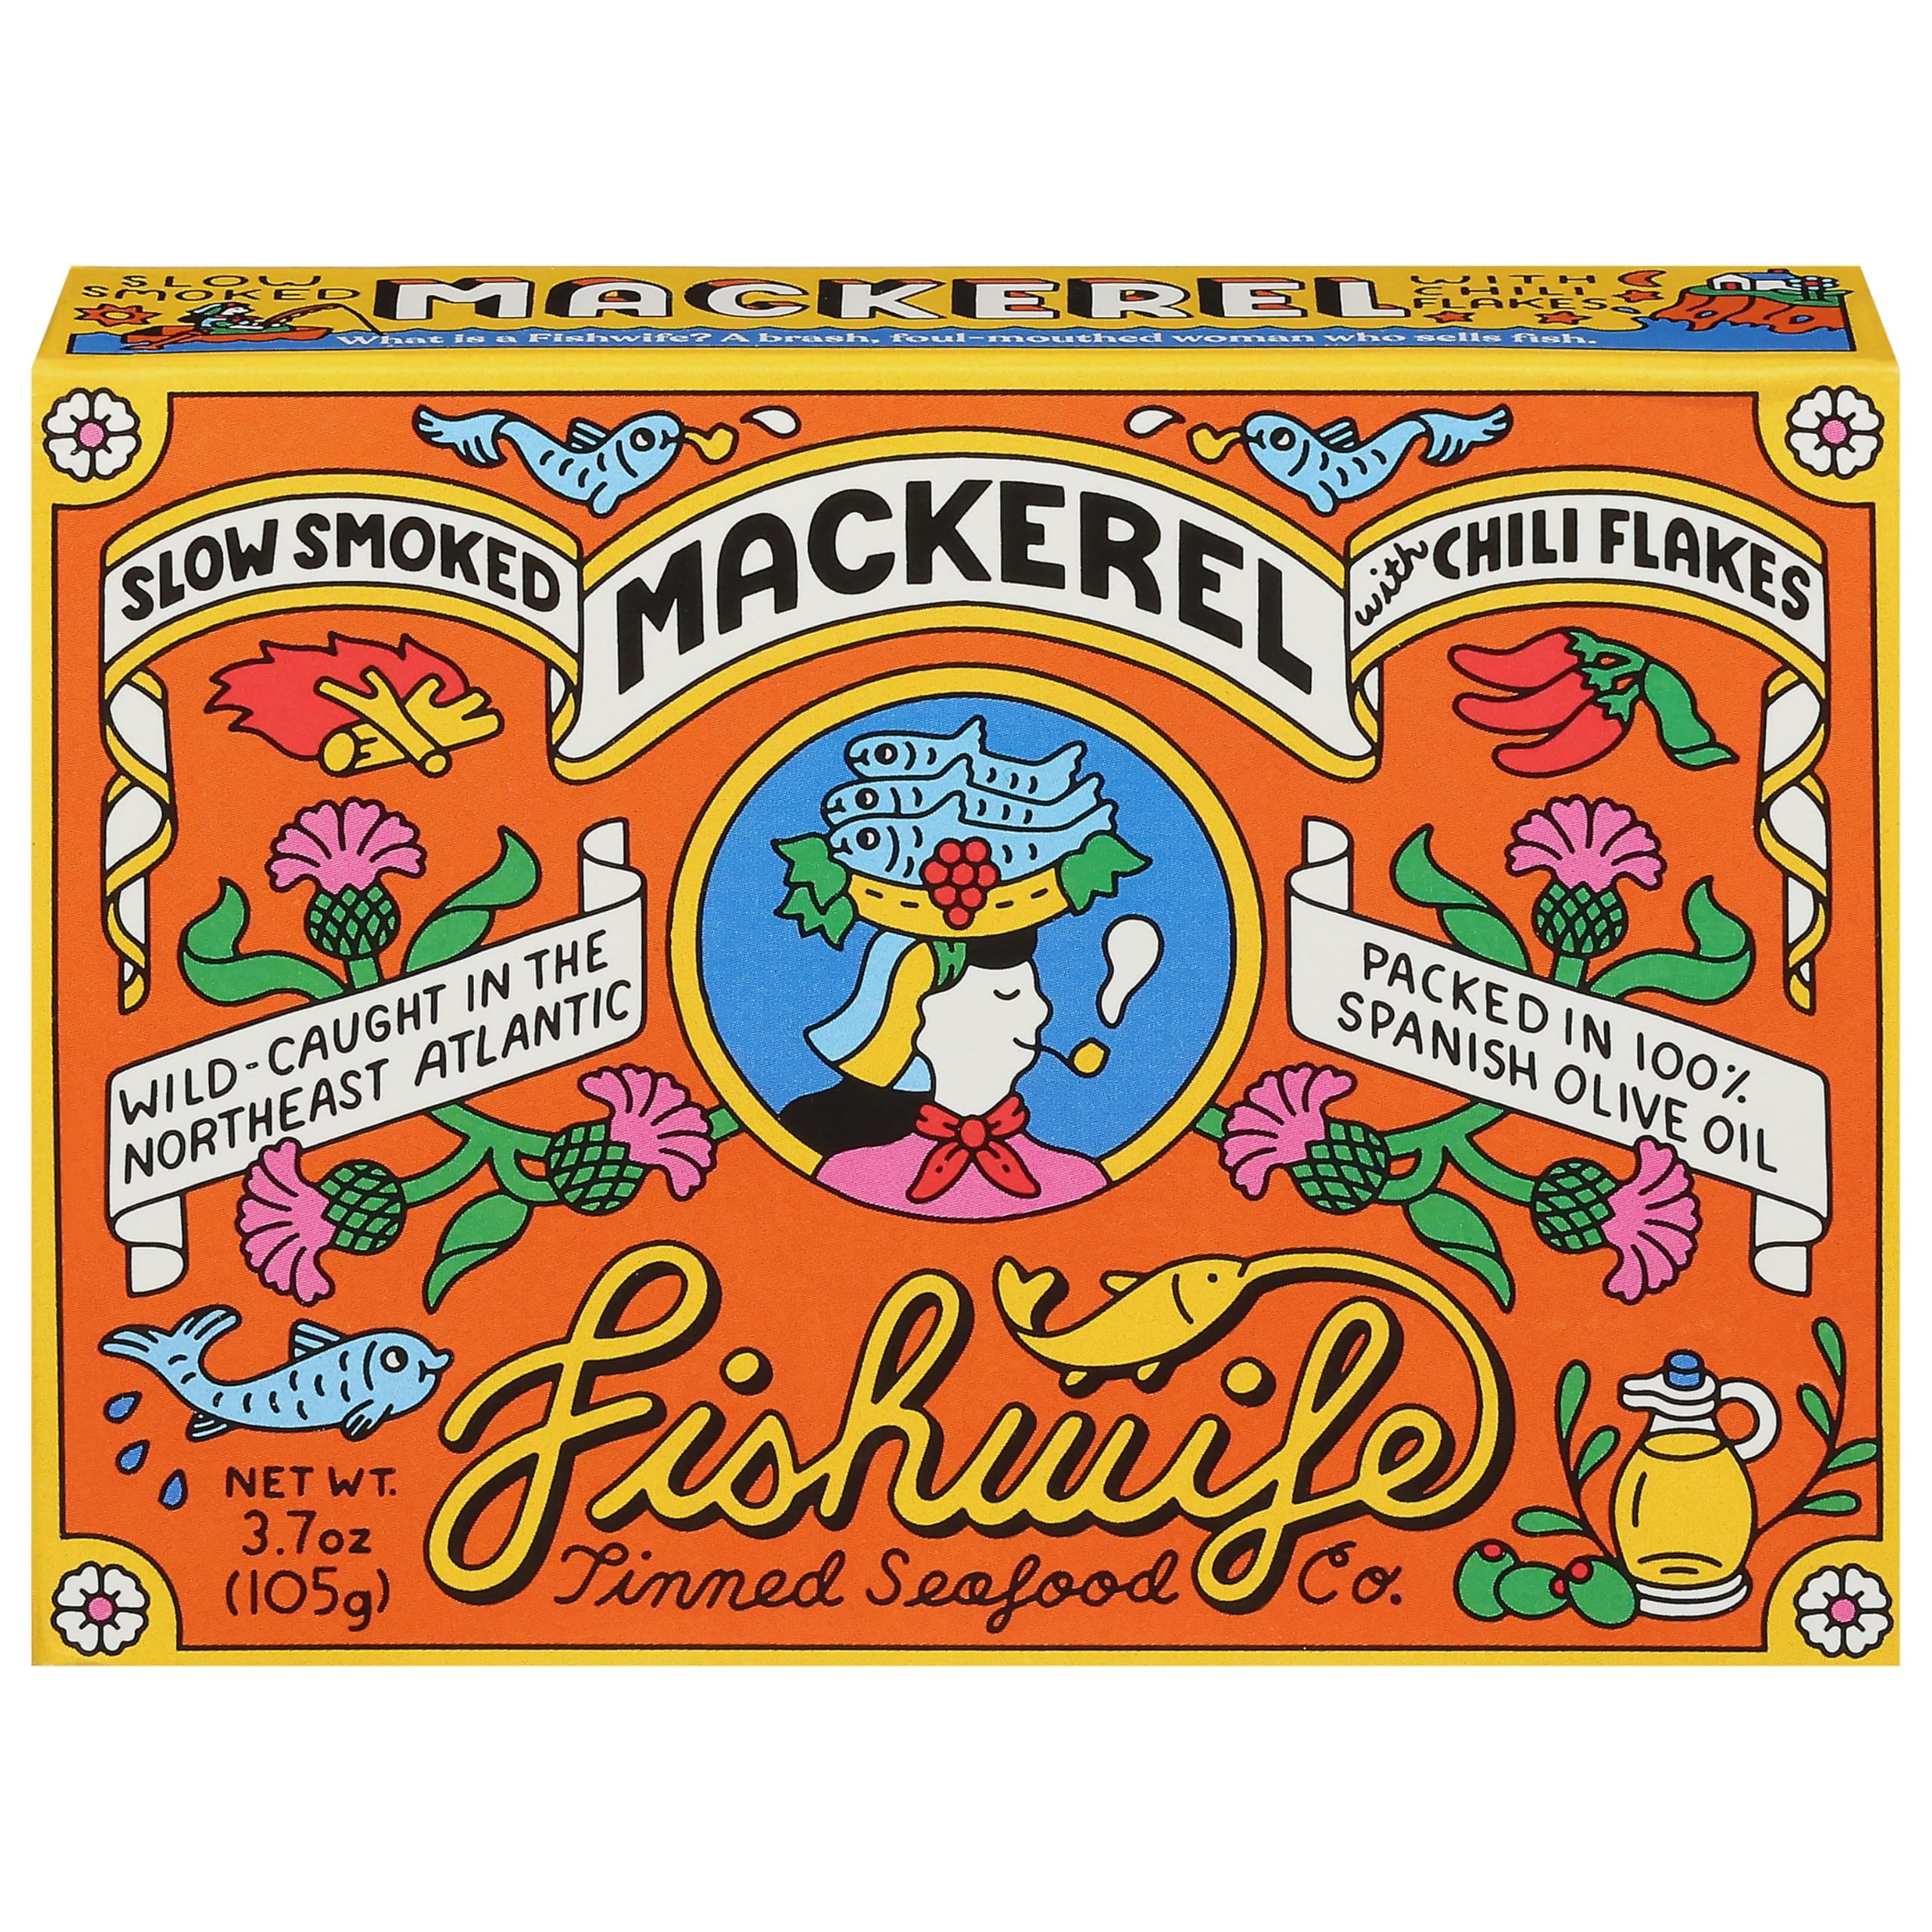
Item Name: Fishwife Slow Smoked Mackerel 1-Pack (3.7 Ounce) | Gluten Free & High Protein | Hand-Packed with Crushed Chilis and Garlic
Bullet Point 1: Our Slow Smoked Mackerel: Say hello to our Slow Smoked Mackerel—caramelized and crispy on the outside, buttery and tender on the inside. They’re rich in Protein and Vitamin D, containing 2471mg of Omega-3's per serving.
Bullet Point 2: Responsibly Sourced: Our mackerel is wild-caught by family-owned boats in the Northeast Atlantic during the winter months when mackerel quality is at its peak.
Bullet Point 3: Exquisitely Packed: Hand-cut, sweet cured, and slowly smoked over natural wood, our premium mackerel is then hand-packed in BPA-NI tins and infused in-house with crushed chillis and garlic for a savory, rich flavor with a bite of heat.
Bullet Point 4: Endless Recipe Options: Enjoy them with mushroom carbonara, Mediterranean toast, or on top of a Caesar salad
Bullet Point 5: Who We Are: Fishwife is a new female-founded and led food company aiming to make ethically sourced, premium, and delicious tinned seafood a staple in every cupboard.
Value: 3.7
Unit: Ounce

Price: 6.99